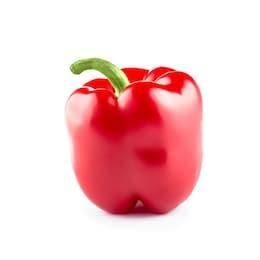
Label: capsicum